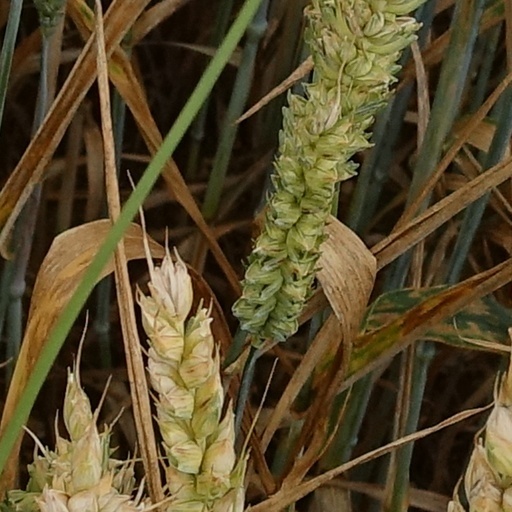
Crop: wheat